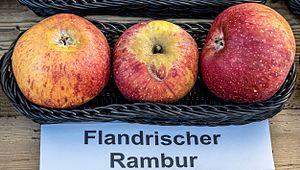
Rambour est le nom de nombreuses variétés anciennes de pommes.